Etna Furnace (Williamsburg, Pennsylvania)

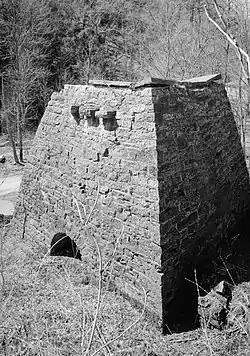
Etna Furnace, 1988

Etna Furnace, also known as Mount Etna Furnace, Aetna Furnace, and Aetna Iron Works, is a historic iron furnace complex and national historic district located at Catharine Township, Blair County, Pennsylvania. The district includes five contributing buildings, six contributing sites, and two contributing structures. It encompasses a community developed around an iron furnace starting in 1805. Included in the district is the four-sided stone furnace (1808), gristmill site (c. 1793), canal locks (c. 1832), site of lock keeper's house (c. 1832), aqueduct (c. 1832, rebuilt 1848), two small houses, the ruins of a charcoal house (1808), the foundation of a tally house, a blacksmith shop (c. 1831), bank barn (c. 1831), foundation of a boarding house, three family tenant houses, two iron master mansions (one destroyed), a store and paymaster's office (c. 1831), Methodist / Episcopal Church (1860), and cemetery with graves dating between 1832 and 1859.